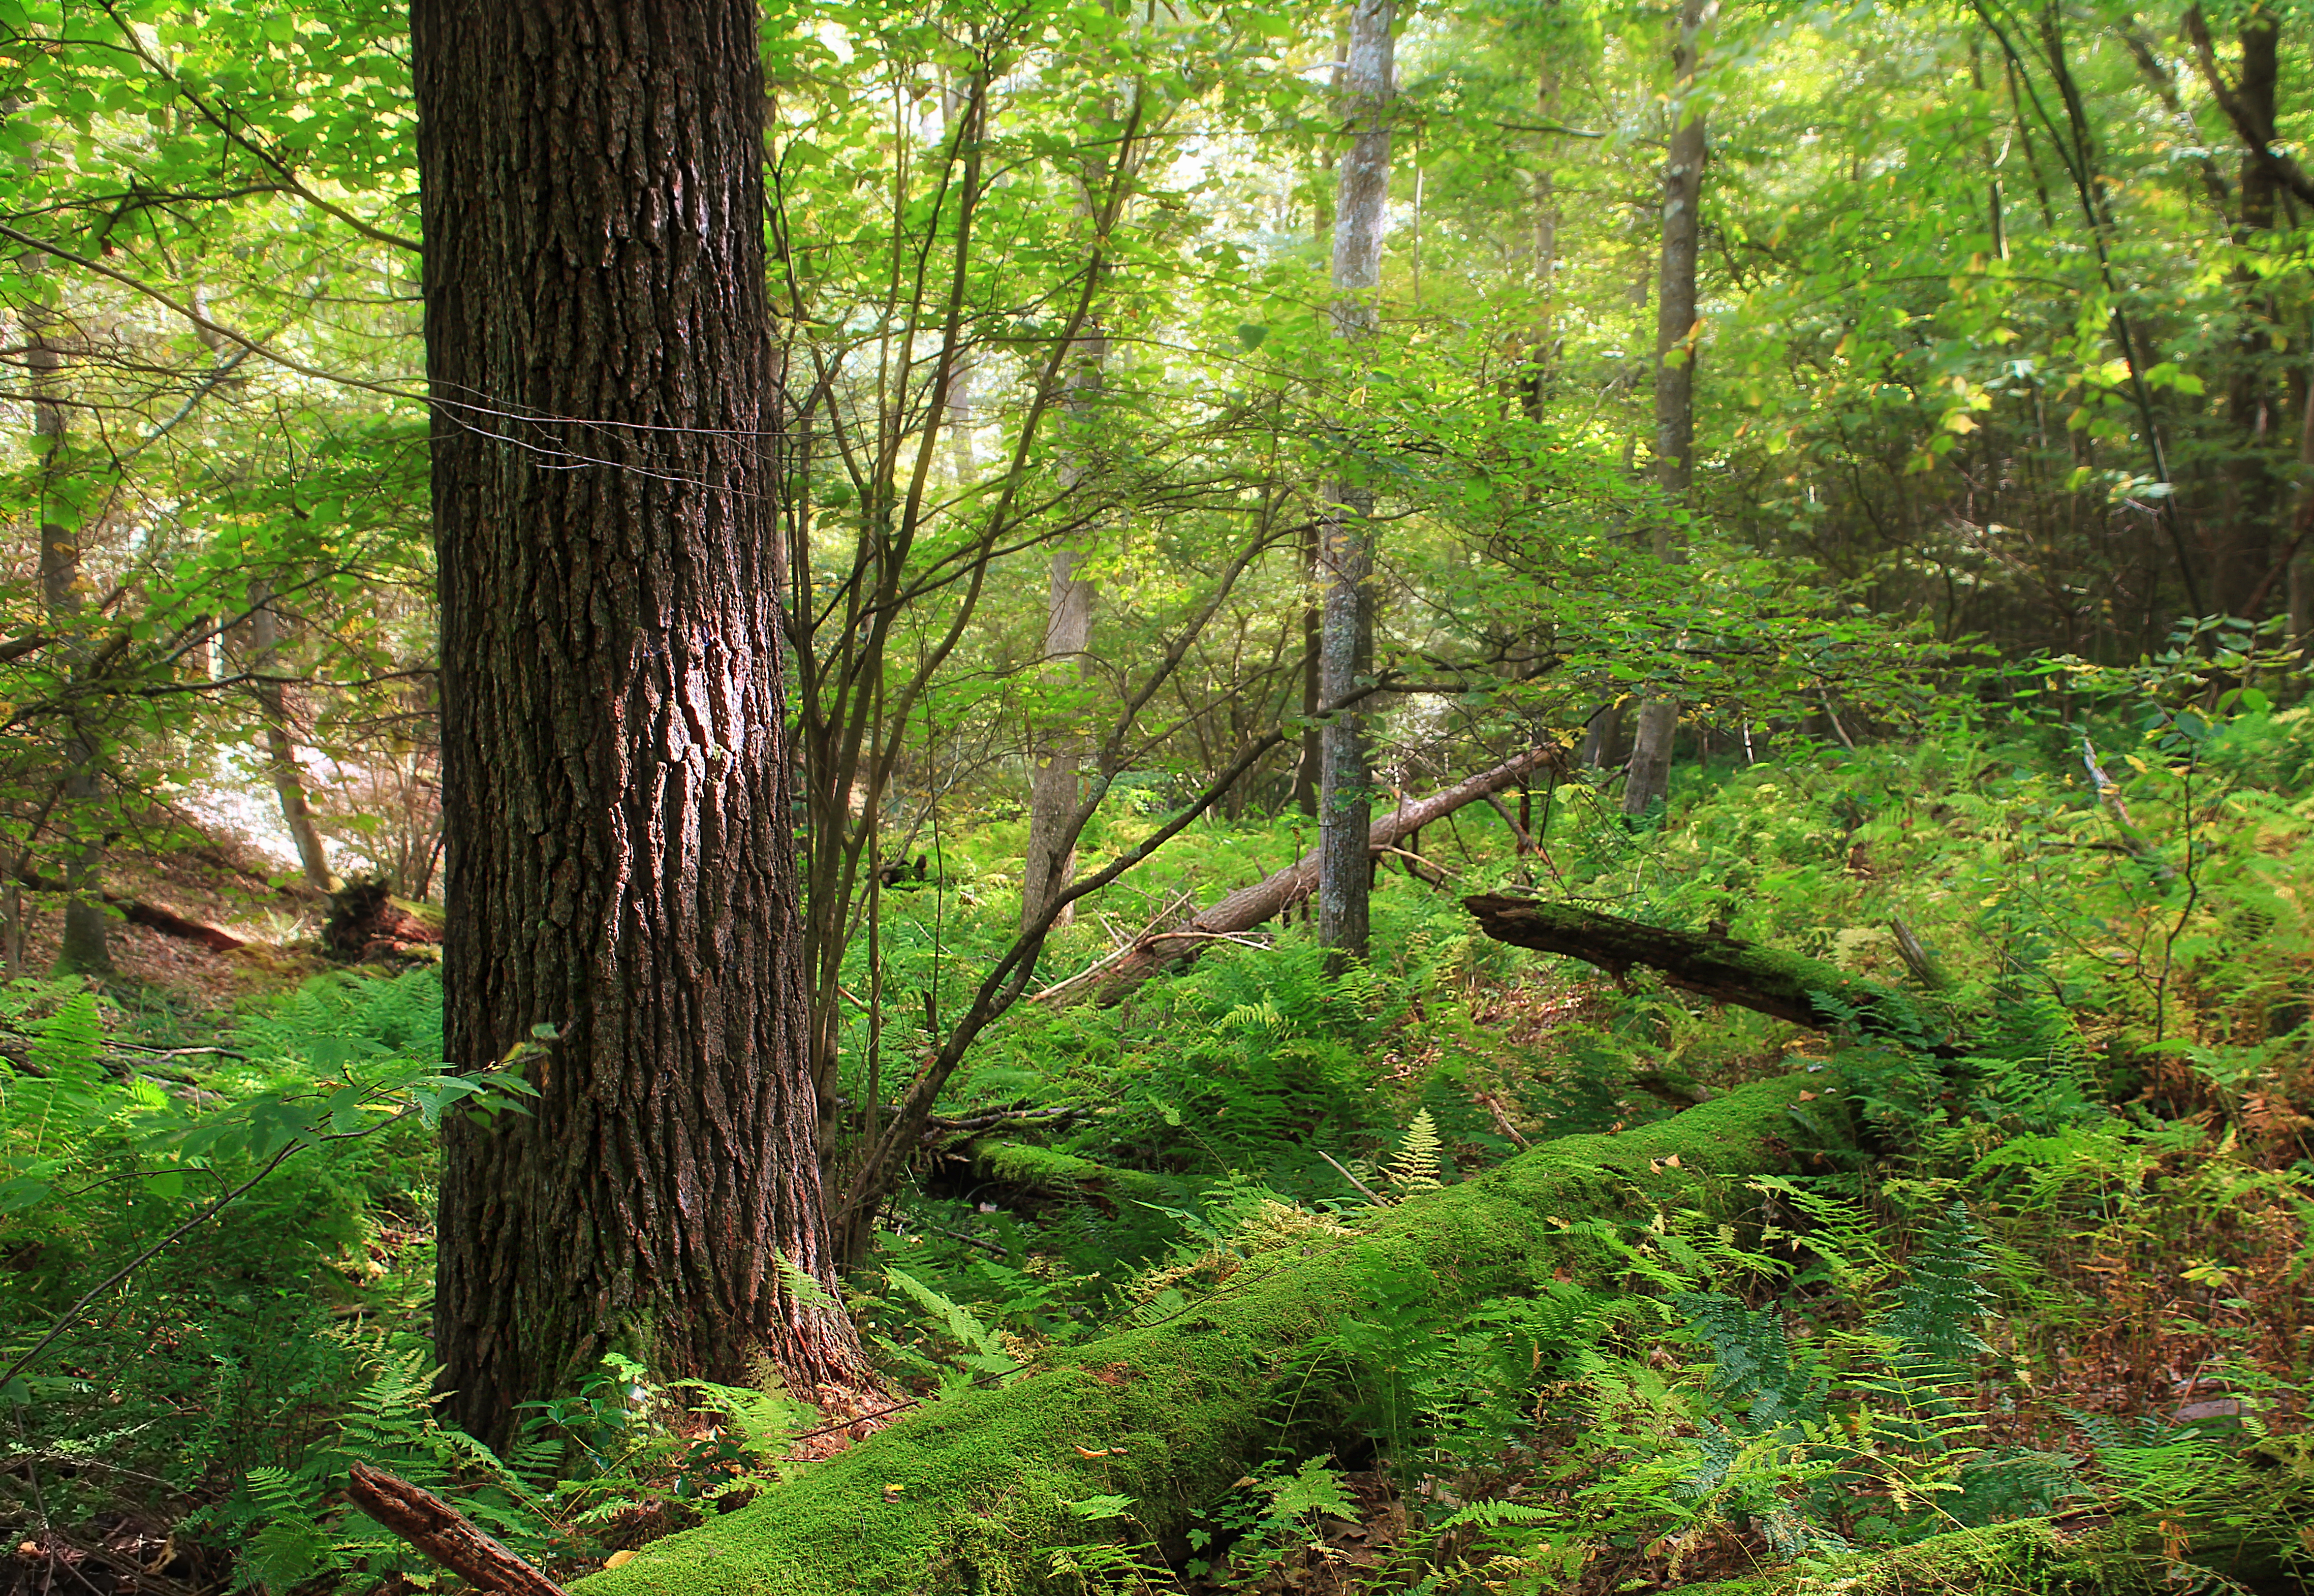
tree, nature, forest, wilderness, branch, hiking, trail, leaf, summer, moss, stream, jungle, plants, trees, creativecommons, coniferous, logs, vegetation, rainforest, branches, clintoncounty, deciduous, wetland, hemlocks, easternhemlocks, tsugacanadensis, understory, undergrowth, whitepines, easternwhitepines, pinusstrobus, ferns, pennsylvania, baldeaglestateforest, baldeaglemountain, mountlogan, mtlogan, mountlogannaturalarea, mtlogannaturalarea, woodland, habitat, ecosystem, nature reserve, biome, old growth forest, natural environment, geographical feature, woody plant, temperate broadleaf and mixed forest, temperate coniferous forest, riparian forest